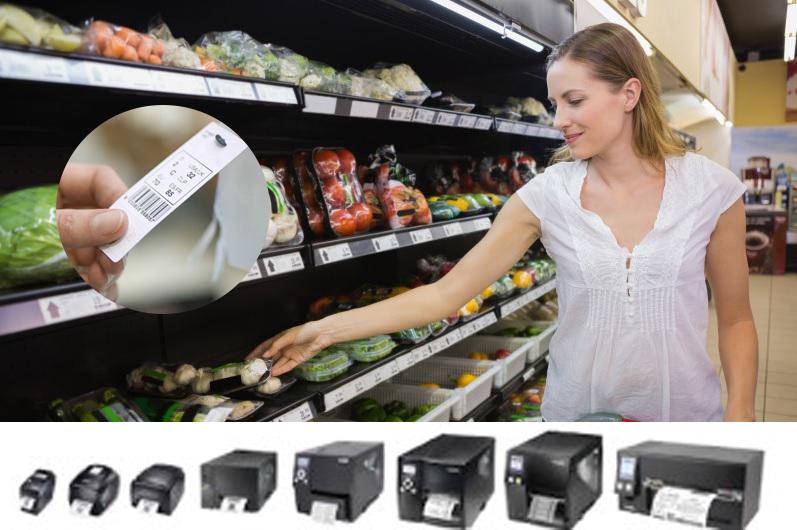
có một cô gái đang xuất hiện ở bên quầy hàng rau củ quả